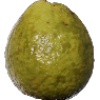
Label: Guava 1